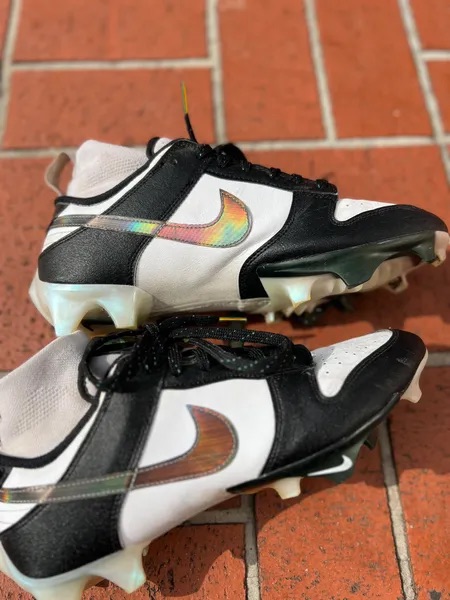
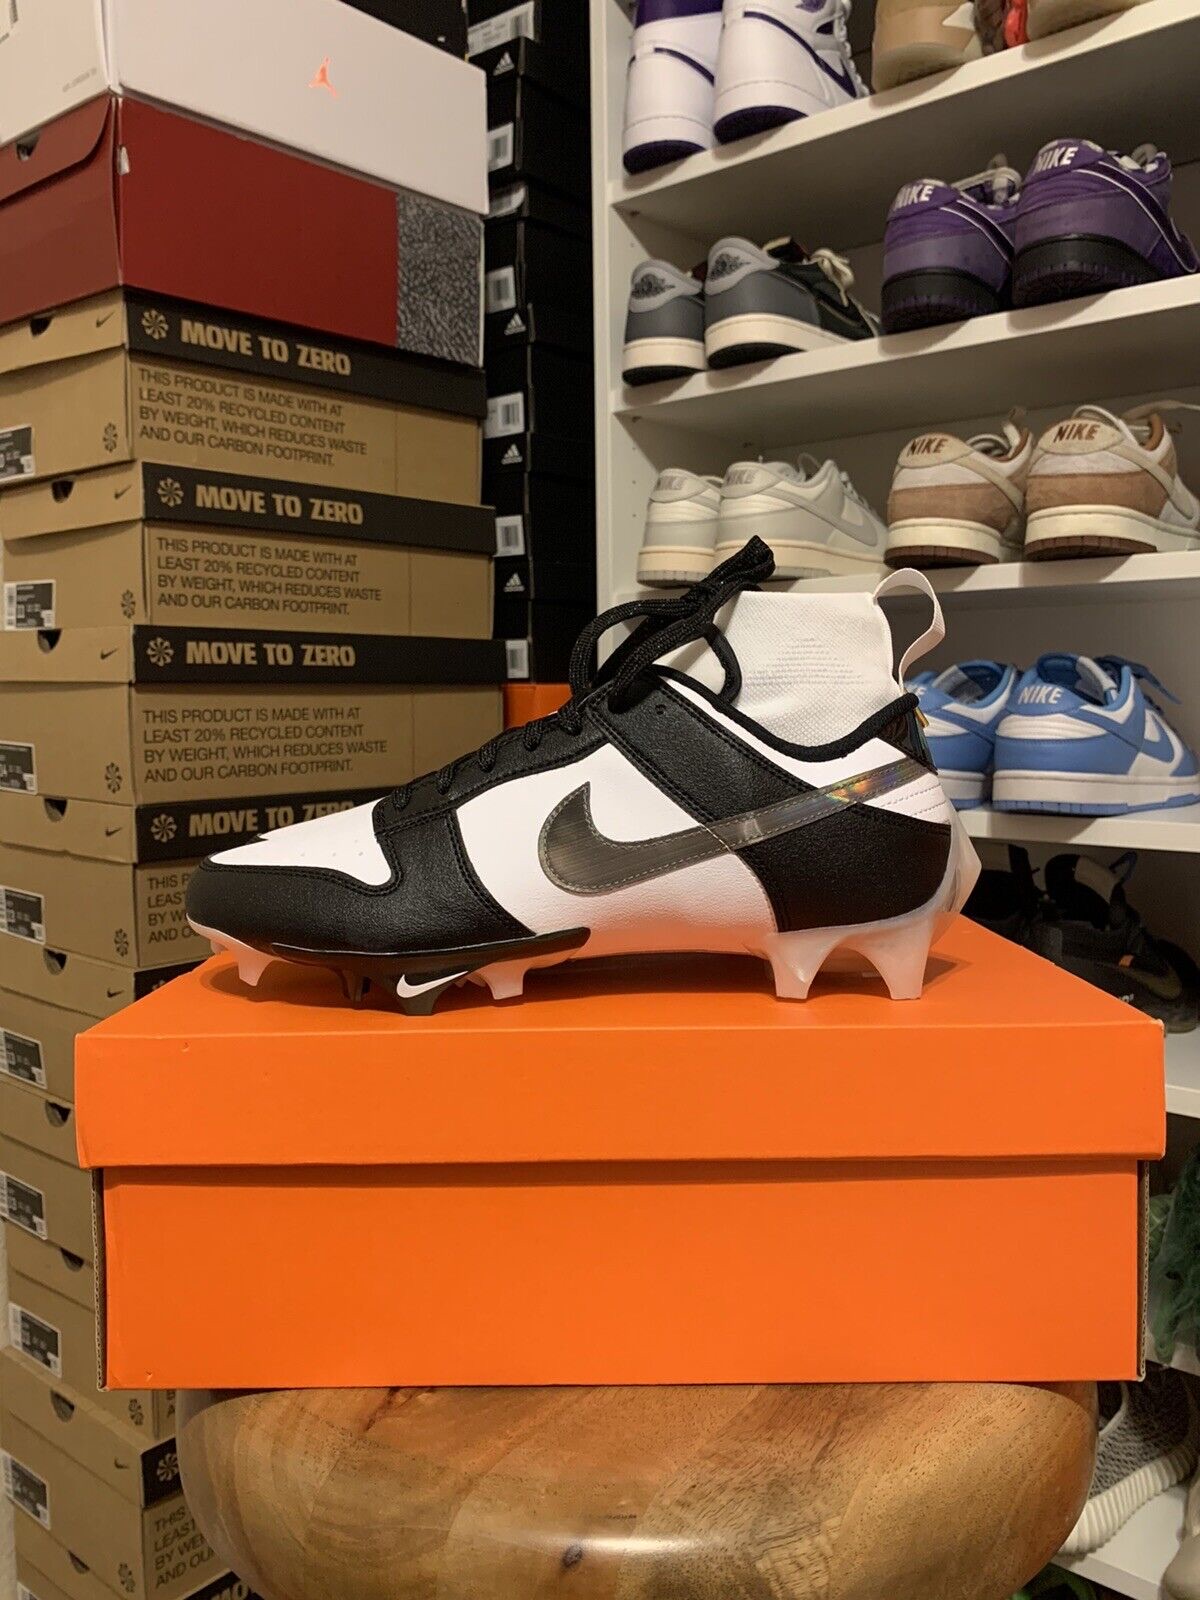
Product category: misc
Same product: yes